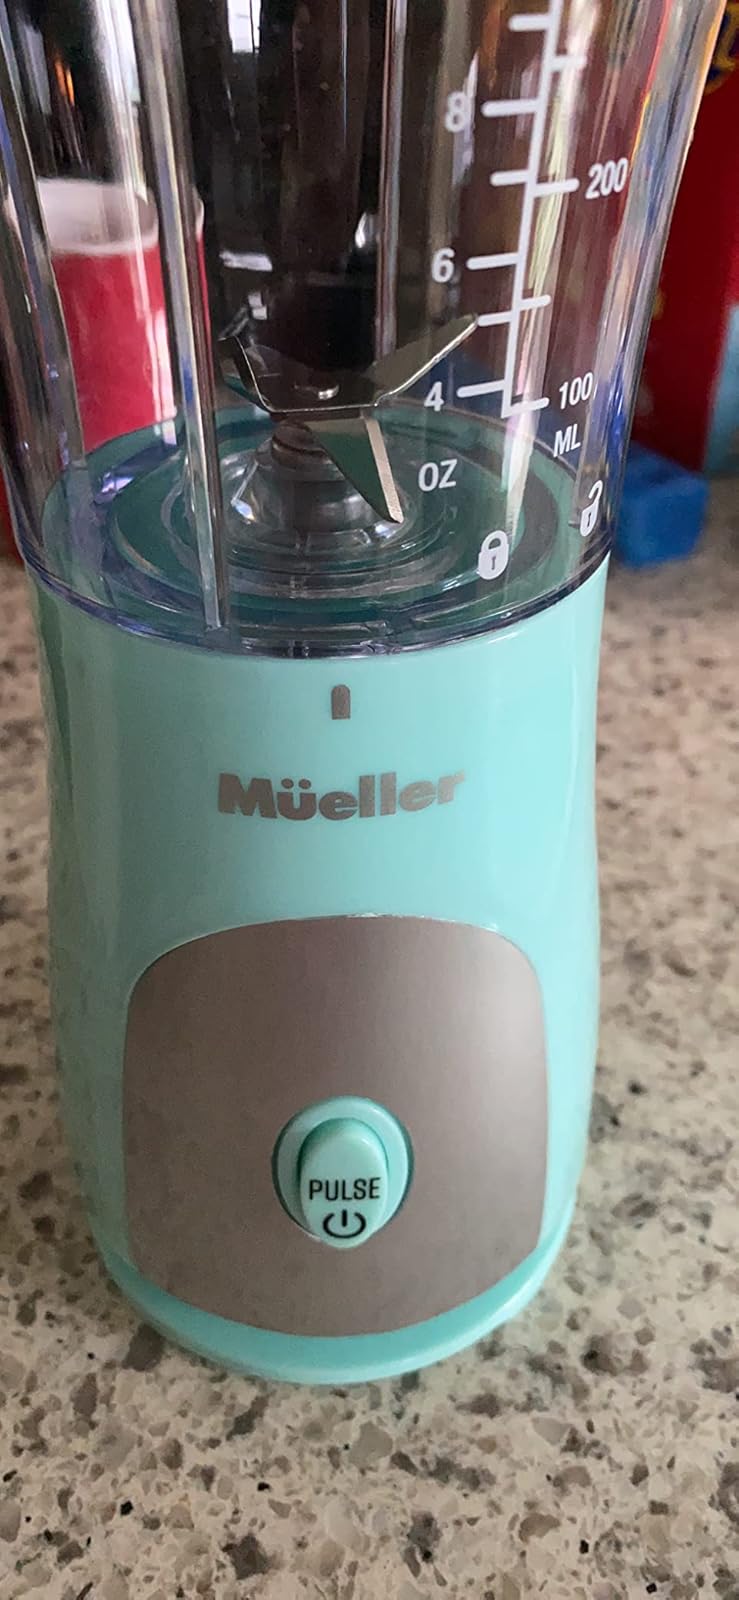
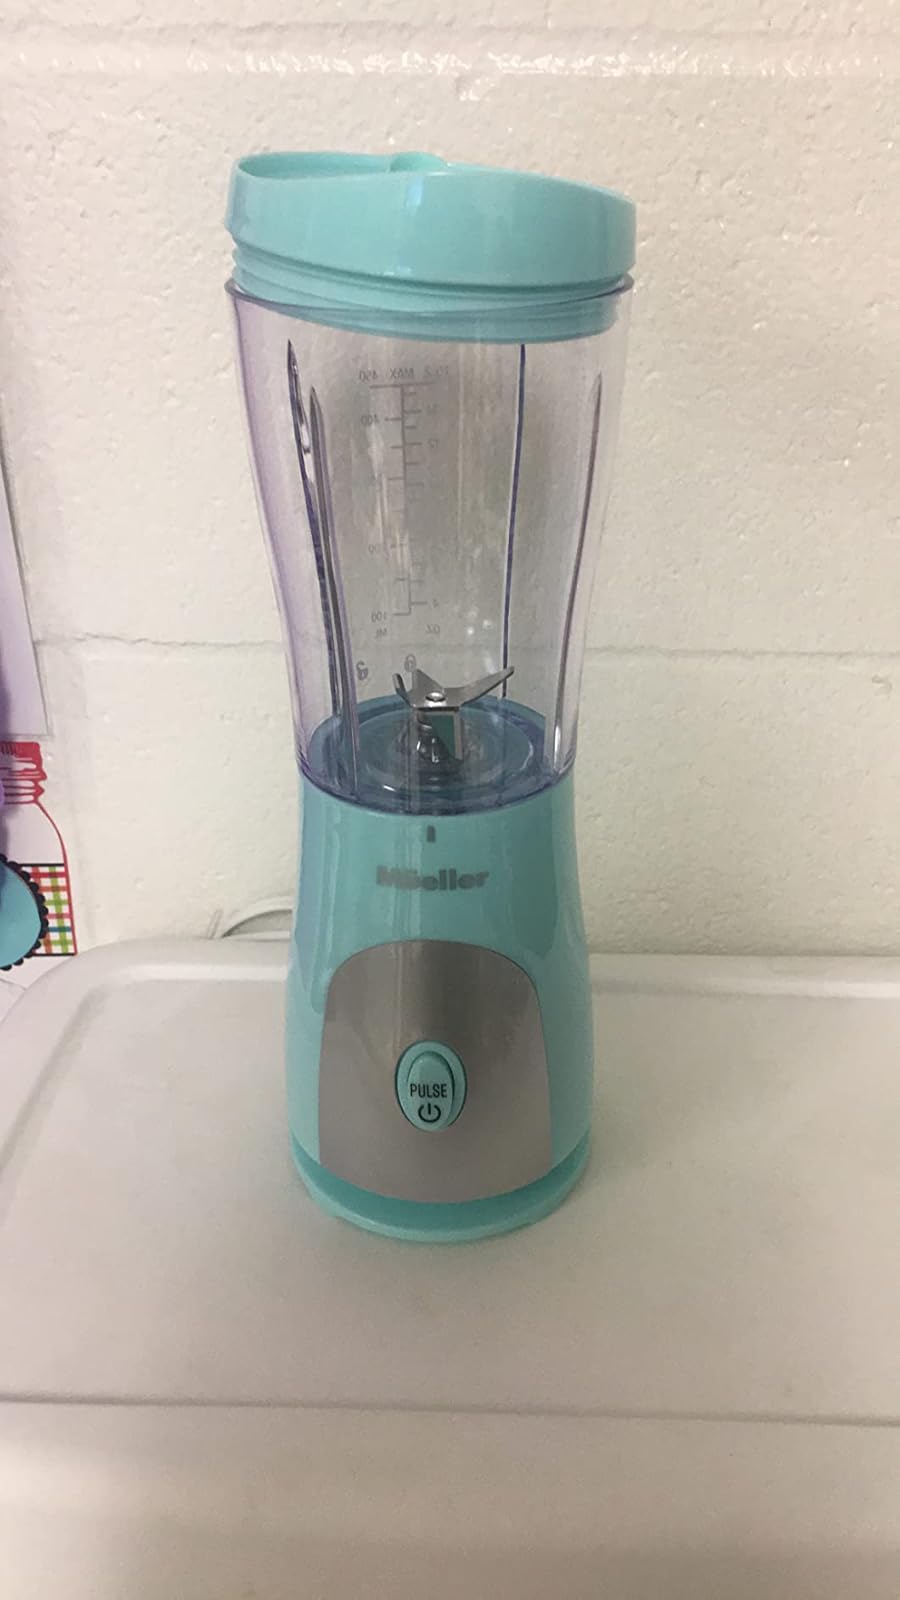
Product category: items_blender
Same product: yes